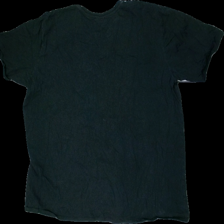
View: back
Type: T-shirt
Category: Men
Brand: Not in the list
Brand text on label: spread shirt
Colors: Black, White
Material: 100% Cotton
Pattern: Logo print
Cut: Regular
Size: XXXL
Season: All
Price range: <50
Recommended usage: Export
Description: washed out